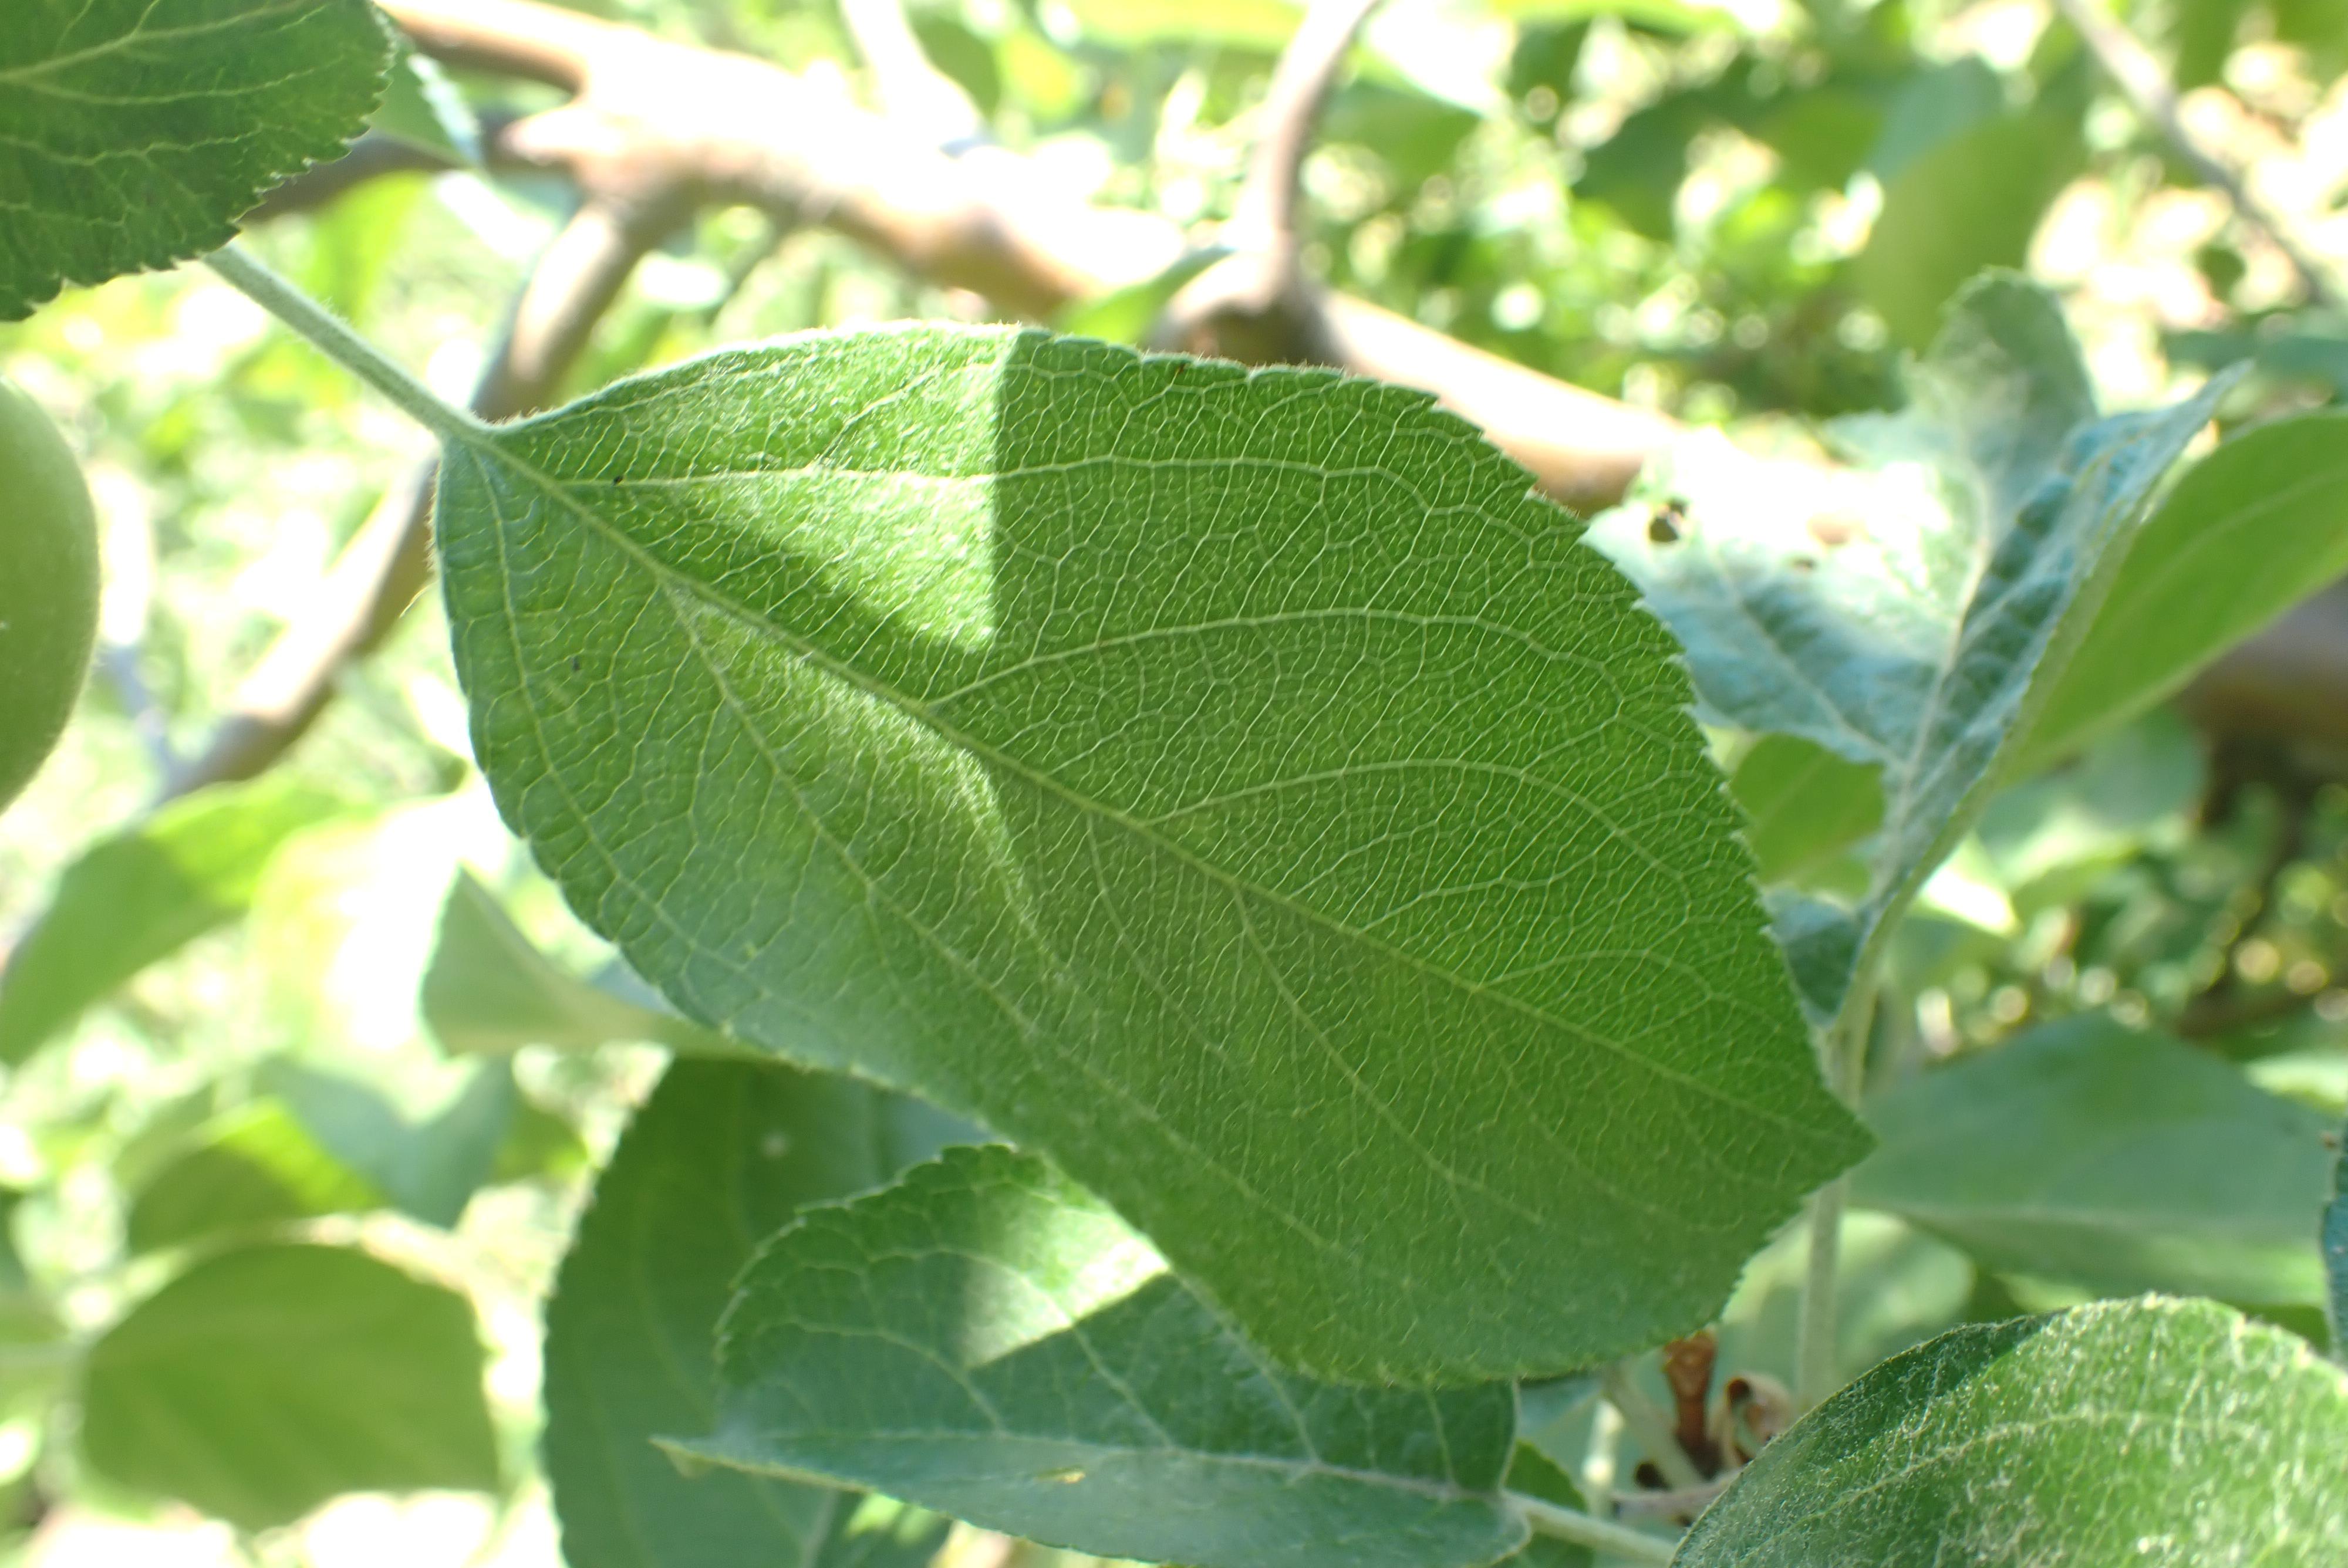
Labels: healthy